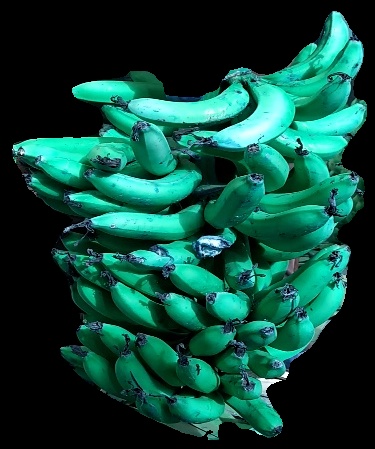
Variety: pachbale
Grade: grade3